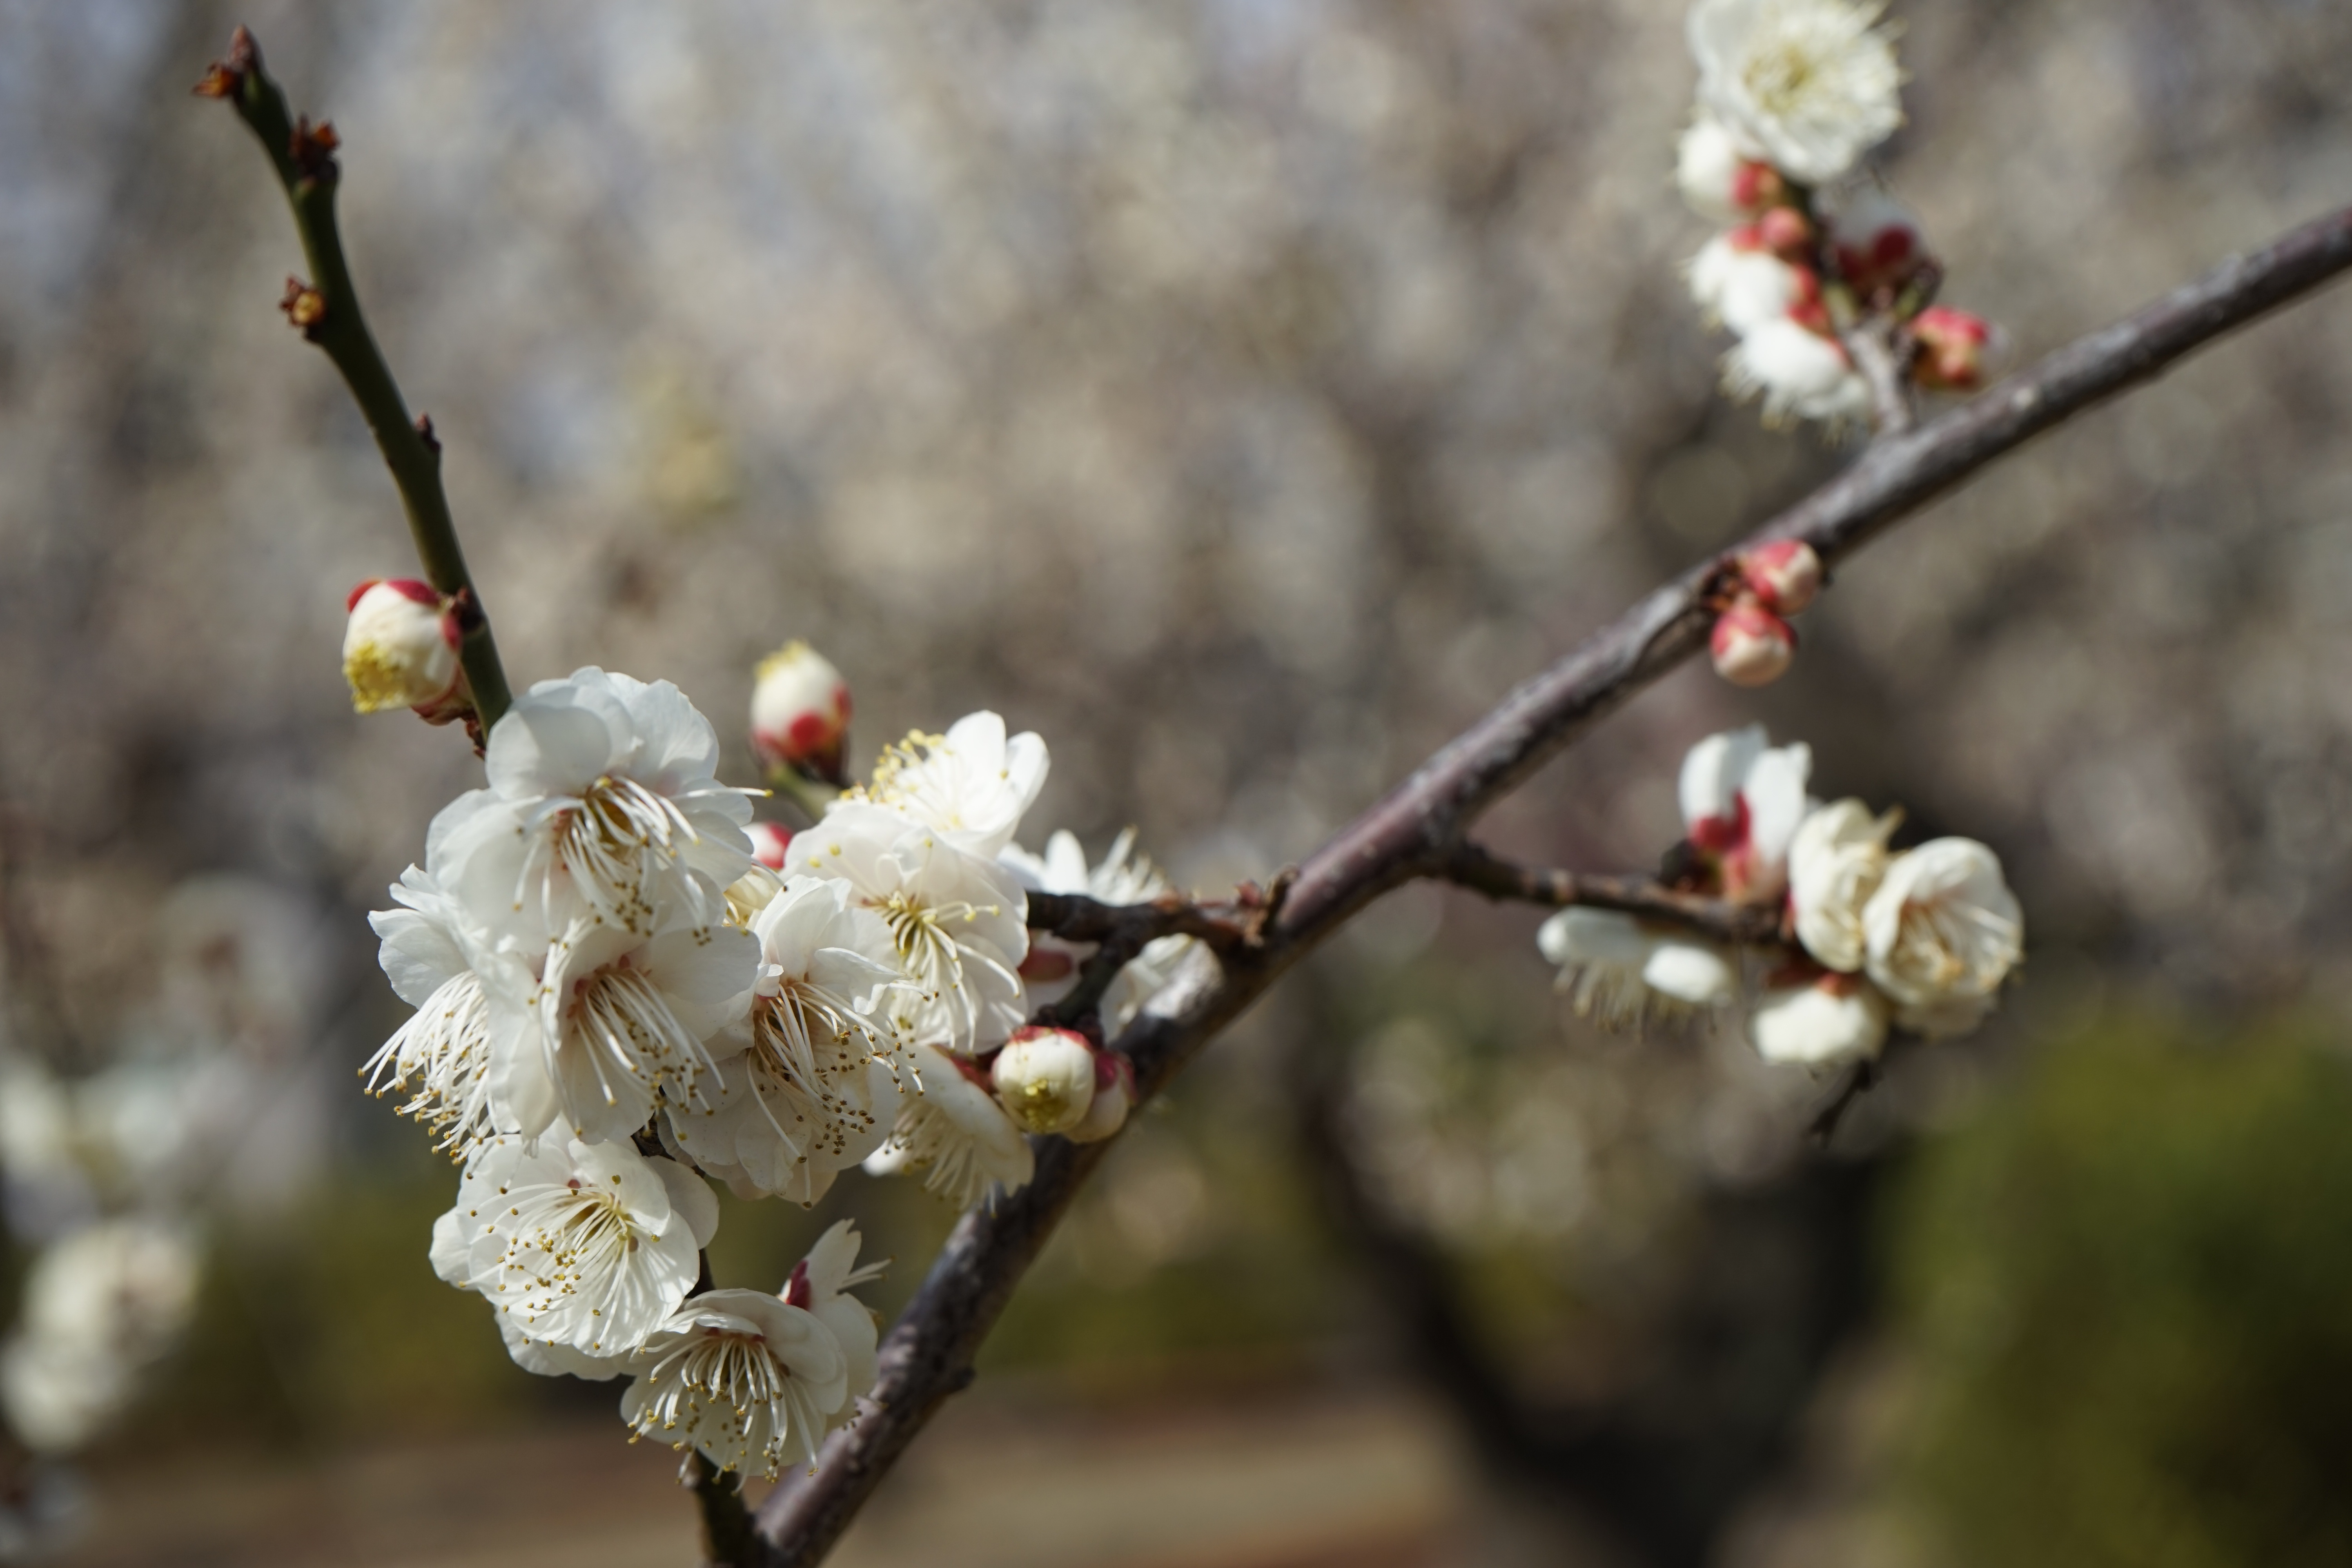
tree, nature, branch, blossom, plant, fruit, leaf, flower, food, spring, produce, botany, flora, season, cherry blossom, twig, flowers, bud, cherry, macro photography, flowering plant, rose family, plum blossoms, plant stem, land plant